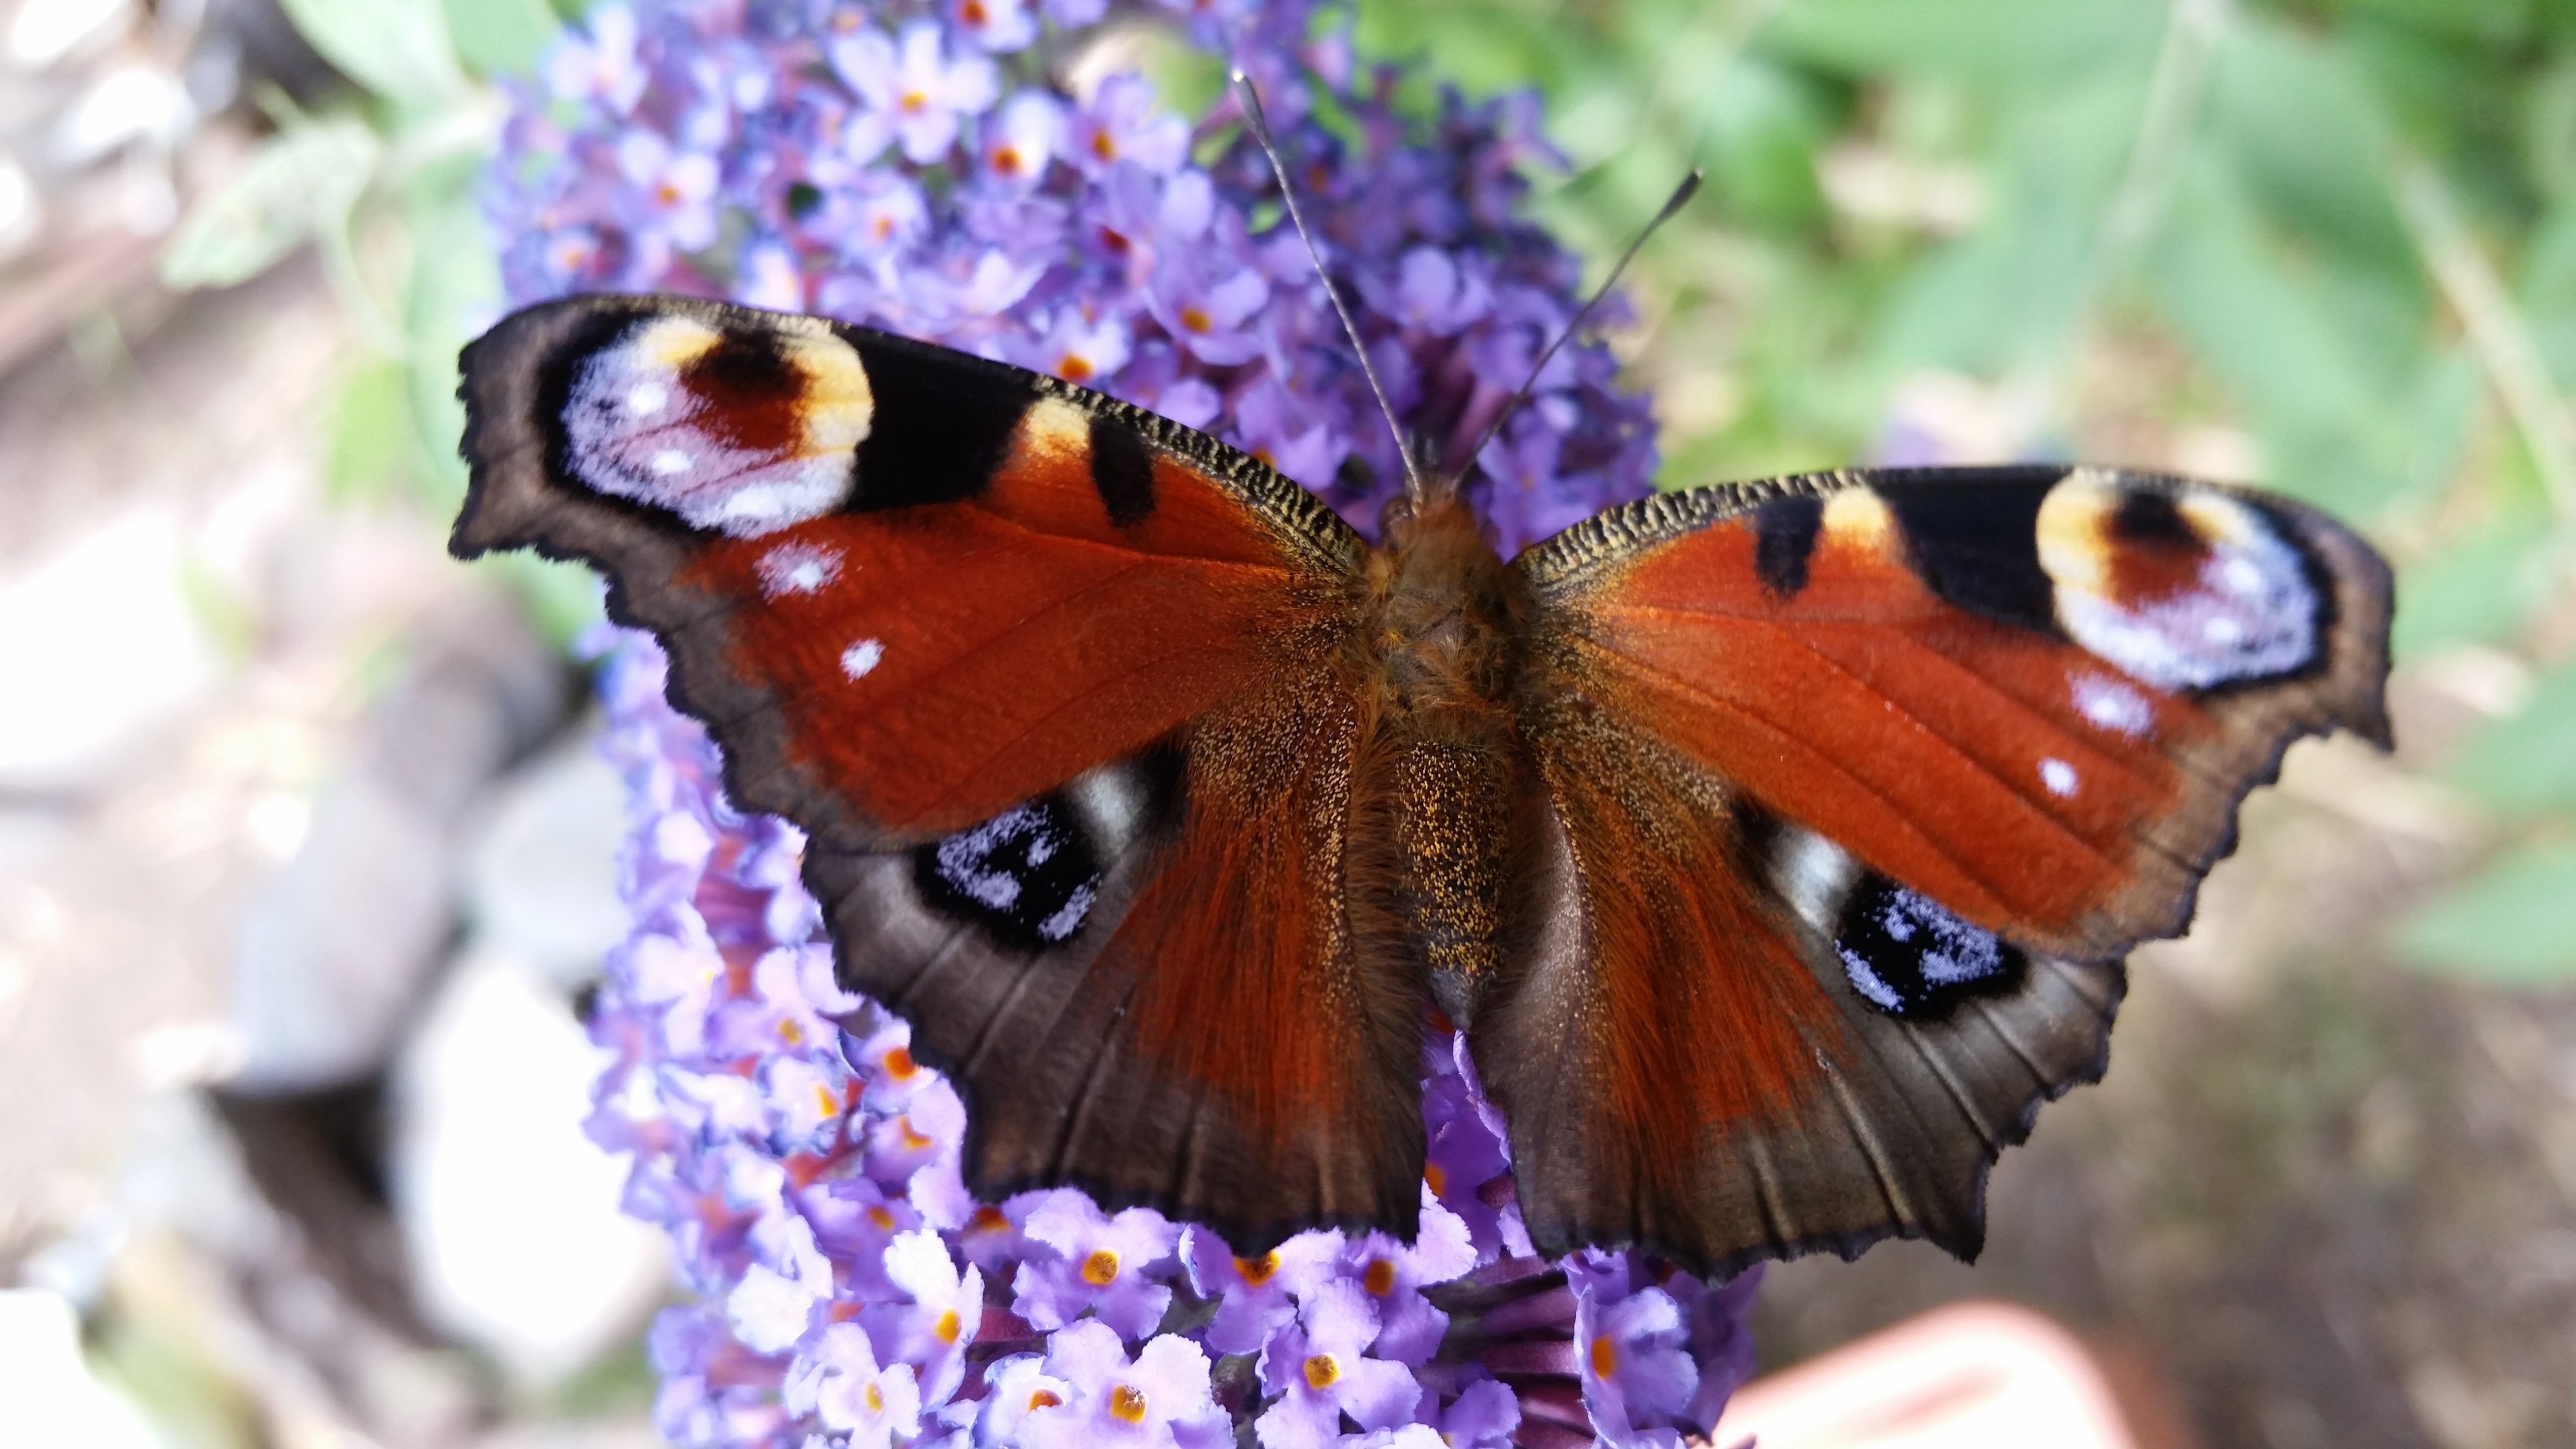
nature, photography, flower, wildlife, insect, butterfly, fauna, invertebrate, close up, monarch butterfly, macro photography, arthropod, peacock butterfly, summer lilac, pollinator, moths and butterflies